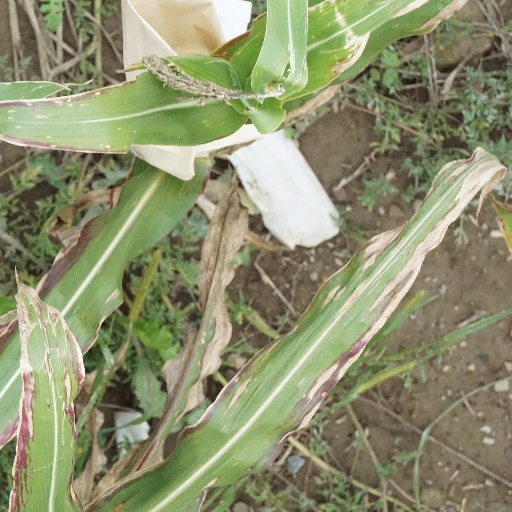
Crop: maize; corn